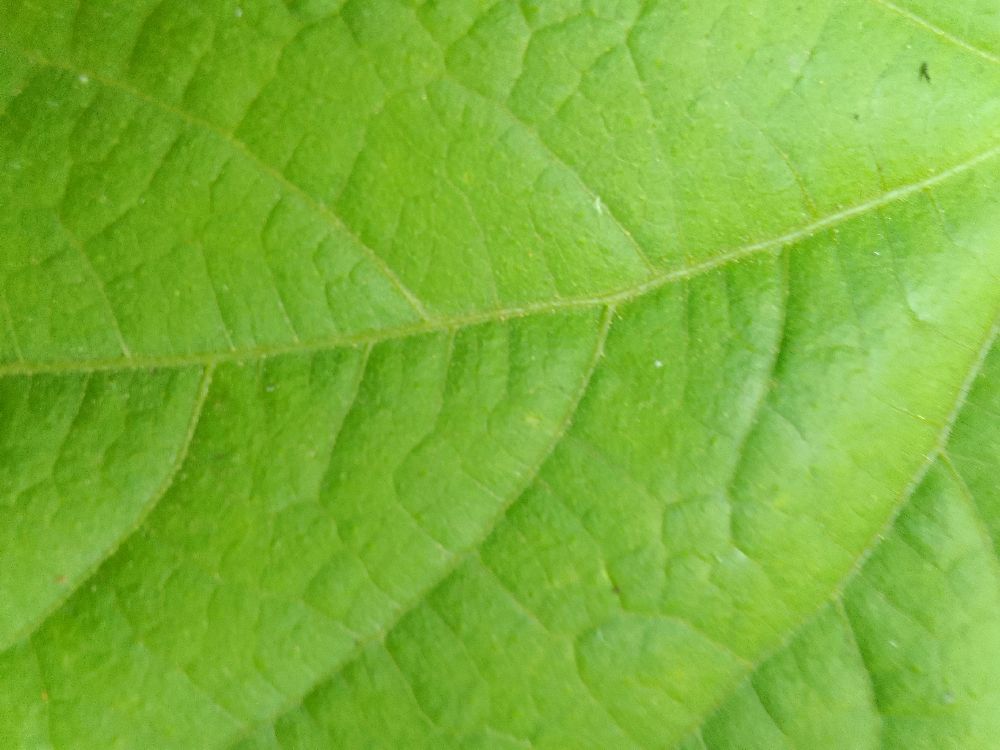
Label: healthy